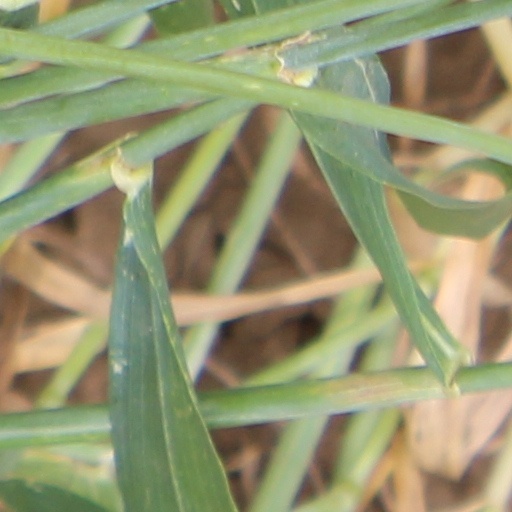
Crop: wheat